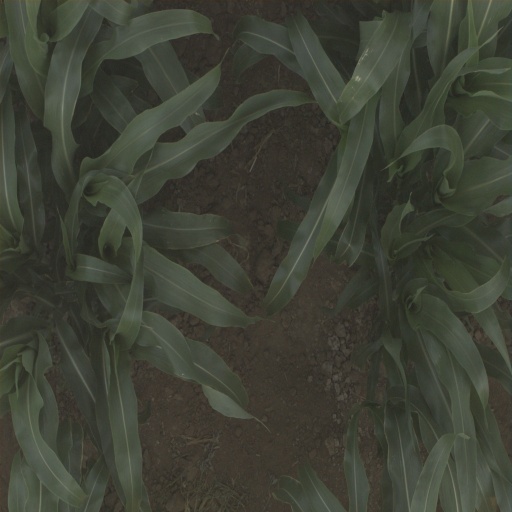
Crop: sorghum